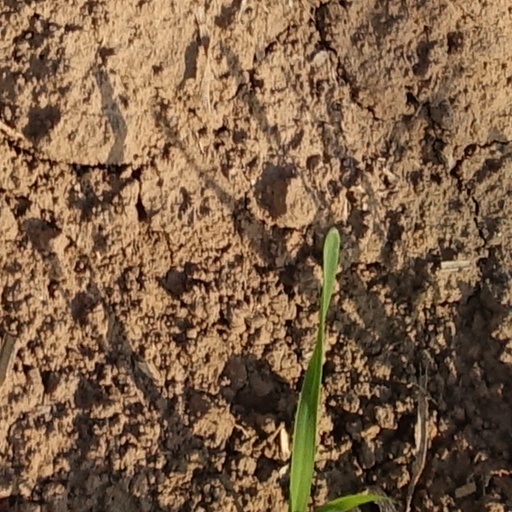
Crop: wheat